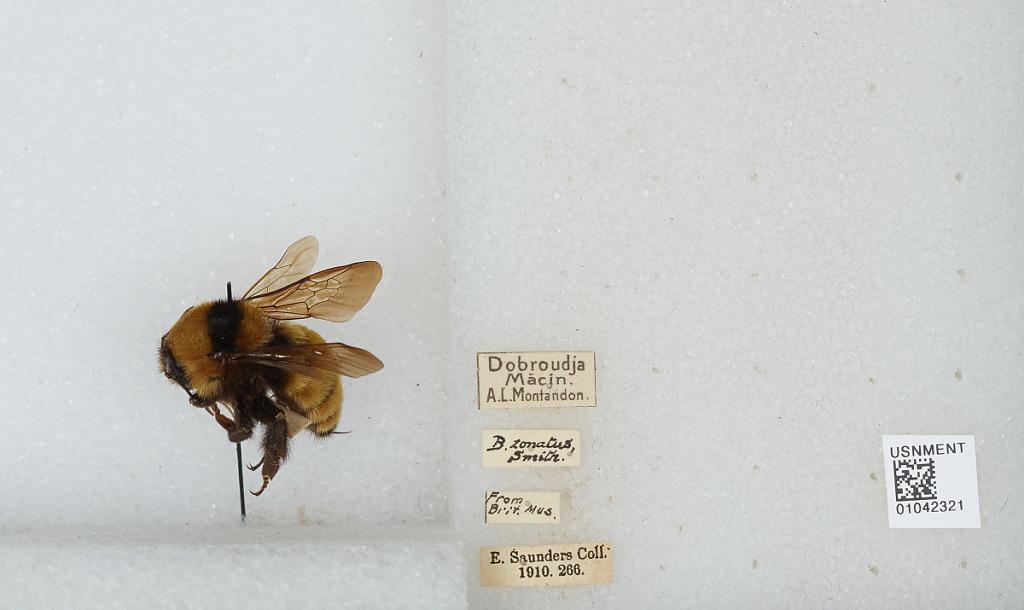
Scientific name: Bombus (Thoracobombus) zonatus Smith
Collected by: A. Montandon
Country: Romania
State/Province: Tulcea
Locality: Dobroudja, Macin
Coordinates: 45.2459, 28.1392